Anastas Avramidhi-Lakçe

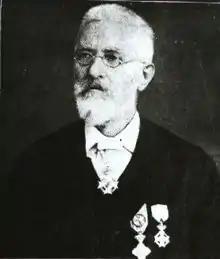
Anastas Avramidhi-Lakshe

Anastas Avramidhi-Lakçe or Anastas Avram-Lakçe (1821–1890) was an Albanian businessman and benefactor. Avramidhi was born in Korçë, in modern southeastern Albania, then part of the Ottoman Empire. When he was young he migrated to Bucharest, Romania, where he became a successful businessman.